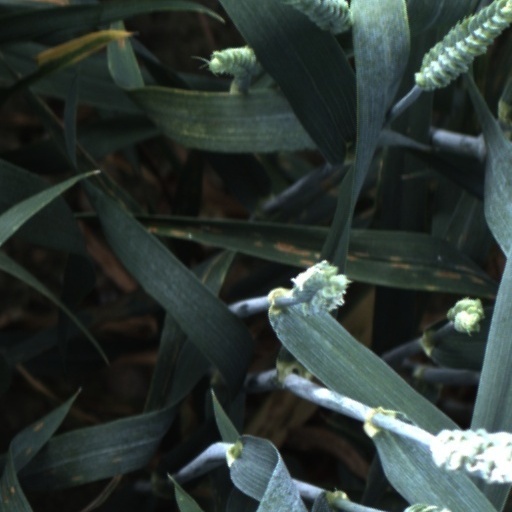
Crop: wheat